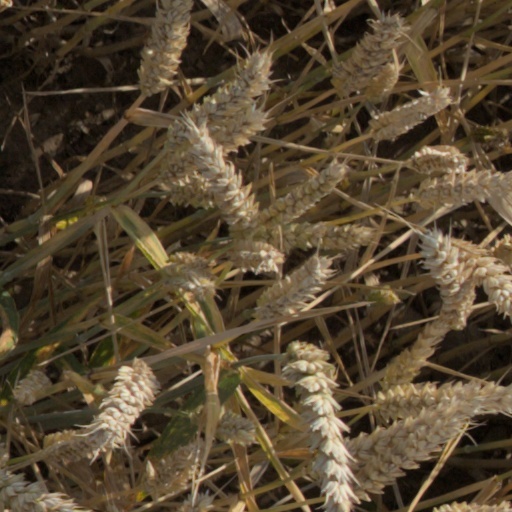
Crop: wheat